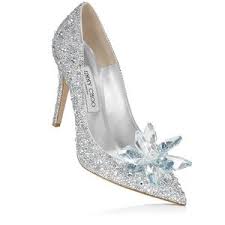
Waste category: shoes